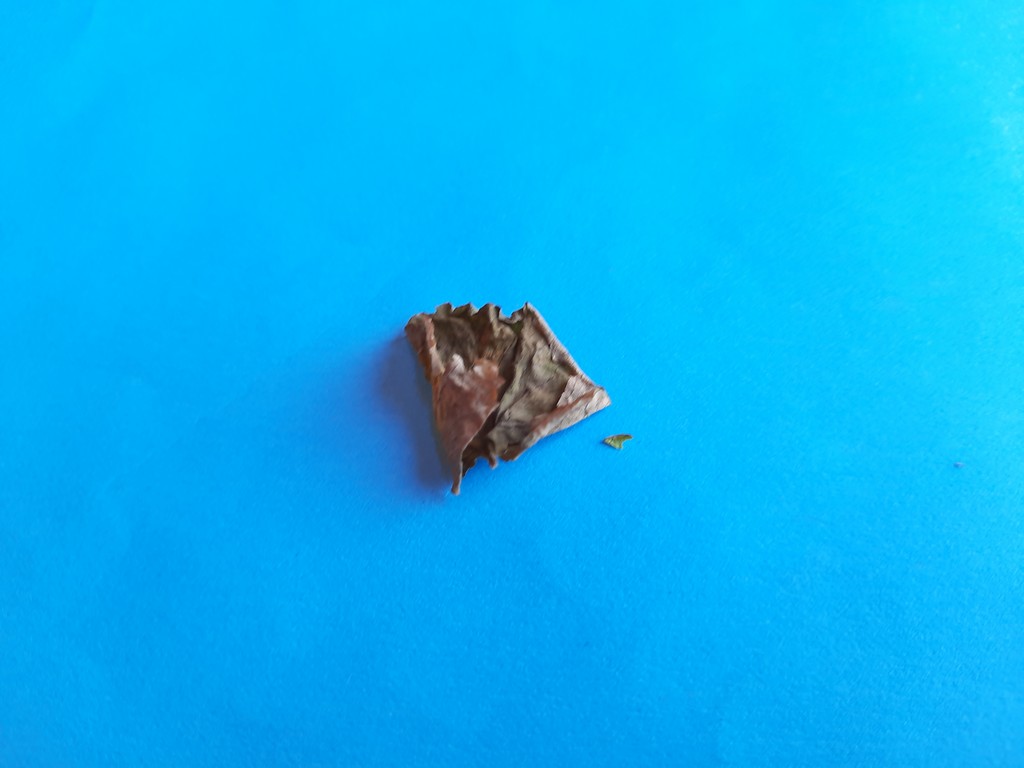
Label: Dried